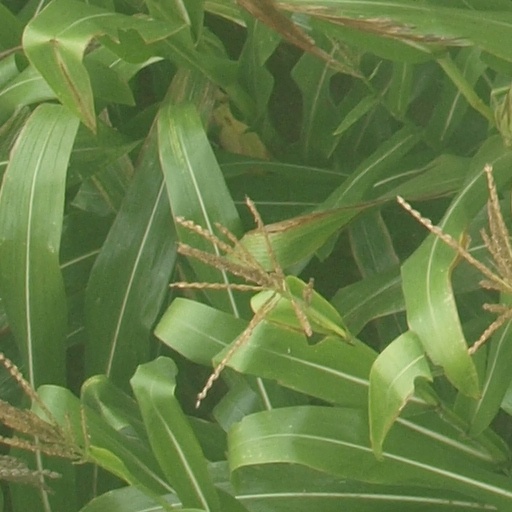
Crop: maize; corn